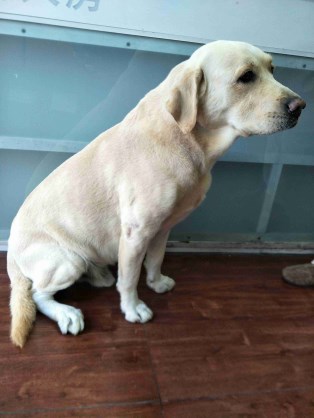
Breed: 3580-n000122-Labrador_retriever